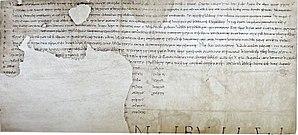
Æthelred ou Ethelred est le souverain de la Mercie du début des années 880 à sa mort.